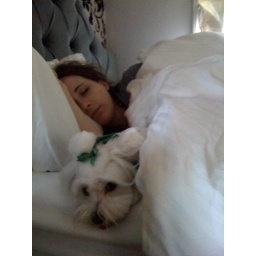
I wish I could wake up to a pup in a big fluffy white bed every morning.